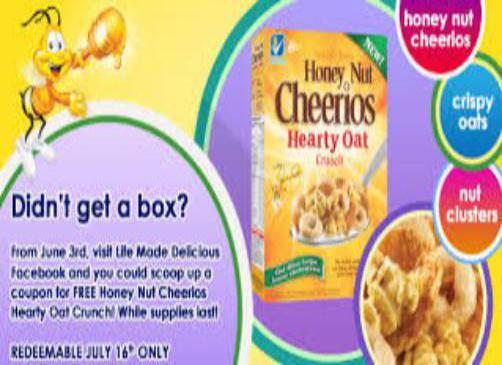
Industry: Food